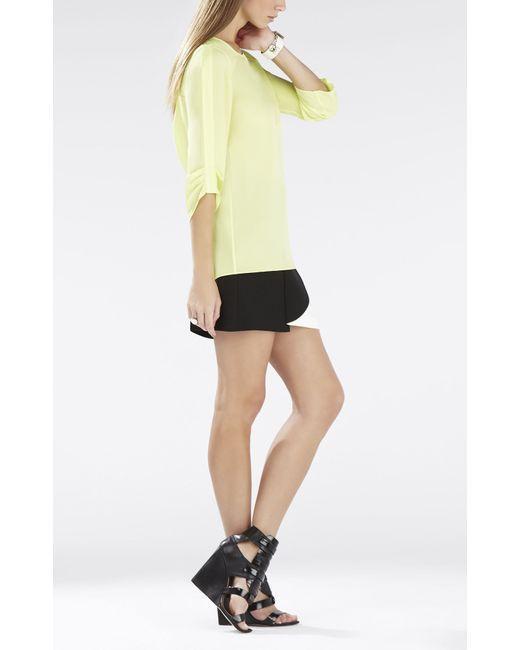
Bluse mit V-Ausschnitt in Lime-Farbe